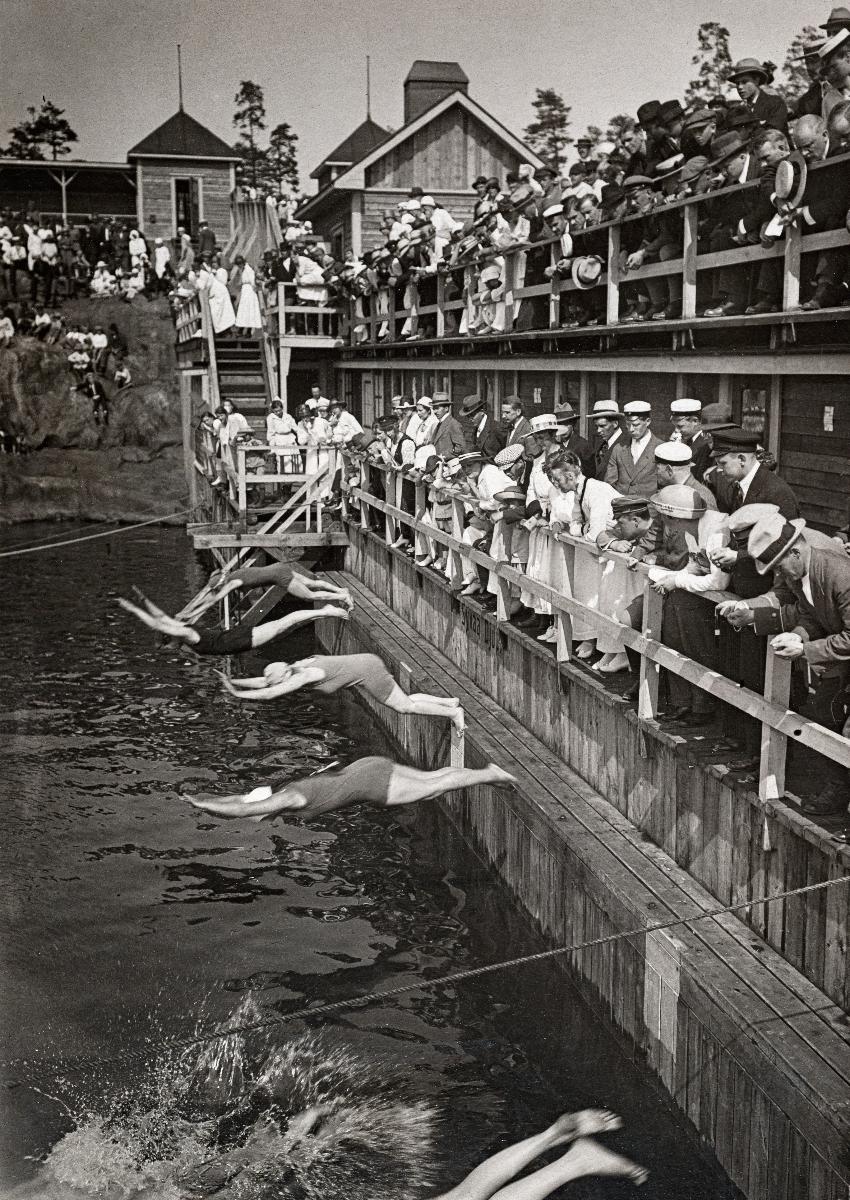
Uintikilpailu
Swimming competition
sisällön kuvaus: Naisten 50 metrin lähtö. content description: Women's 50 meters start.
Vuosi: 1919
Paikka: Suomi
Aiheet: urheilu; uinti; uimapuvut; urheilukilpailut; toiminta; yleiskuva; sports; swimming; swimwear; sports contests; idrott; simning; baddräkter; idrottstävlingar